Criminal Offender Record Information

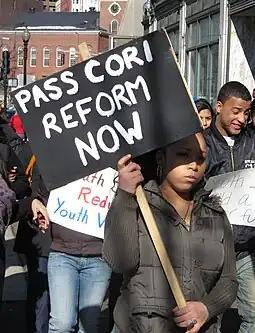
2010 protestor in Downtown Boston objecting to CORI policies as an impediment to jobs for youth

Criminal Offender Record Information (CORI) is a record of all criminal court appearances in Massachusetts for a particular individual, including arrests, convictions, dismissals, and serious violations. Nearly 1.5 million CORI reports are issued each year.